Bektas Beknazarov

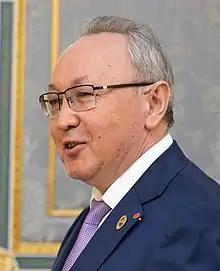
Beknazarov in 2019

Bektas Äbdıhanūly Beknazarov is a Kazakh politician who served as Deputy Chair of the Senate of Kazakhstan from September 2016 to August 2020, and the 6th Chairman of the Supreme Court of Kazakhstan from April 2011 to October 2013.